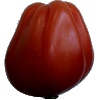
Label: Tomato Heart 1